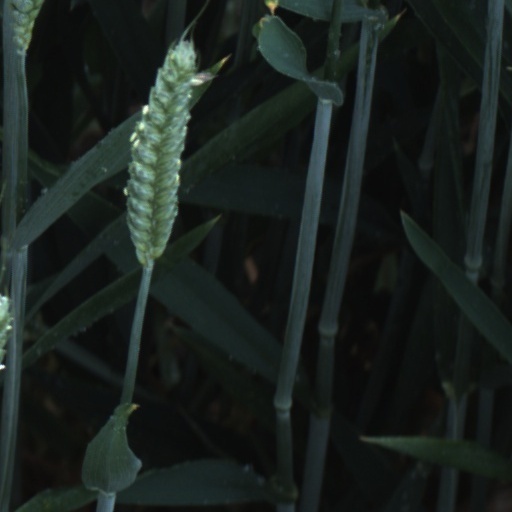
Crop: wheat